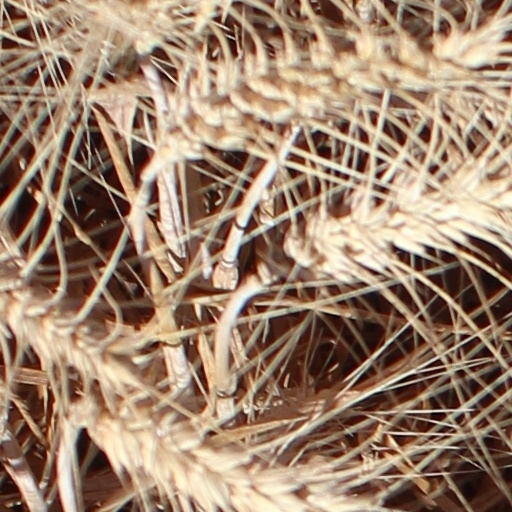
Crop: wheat